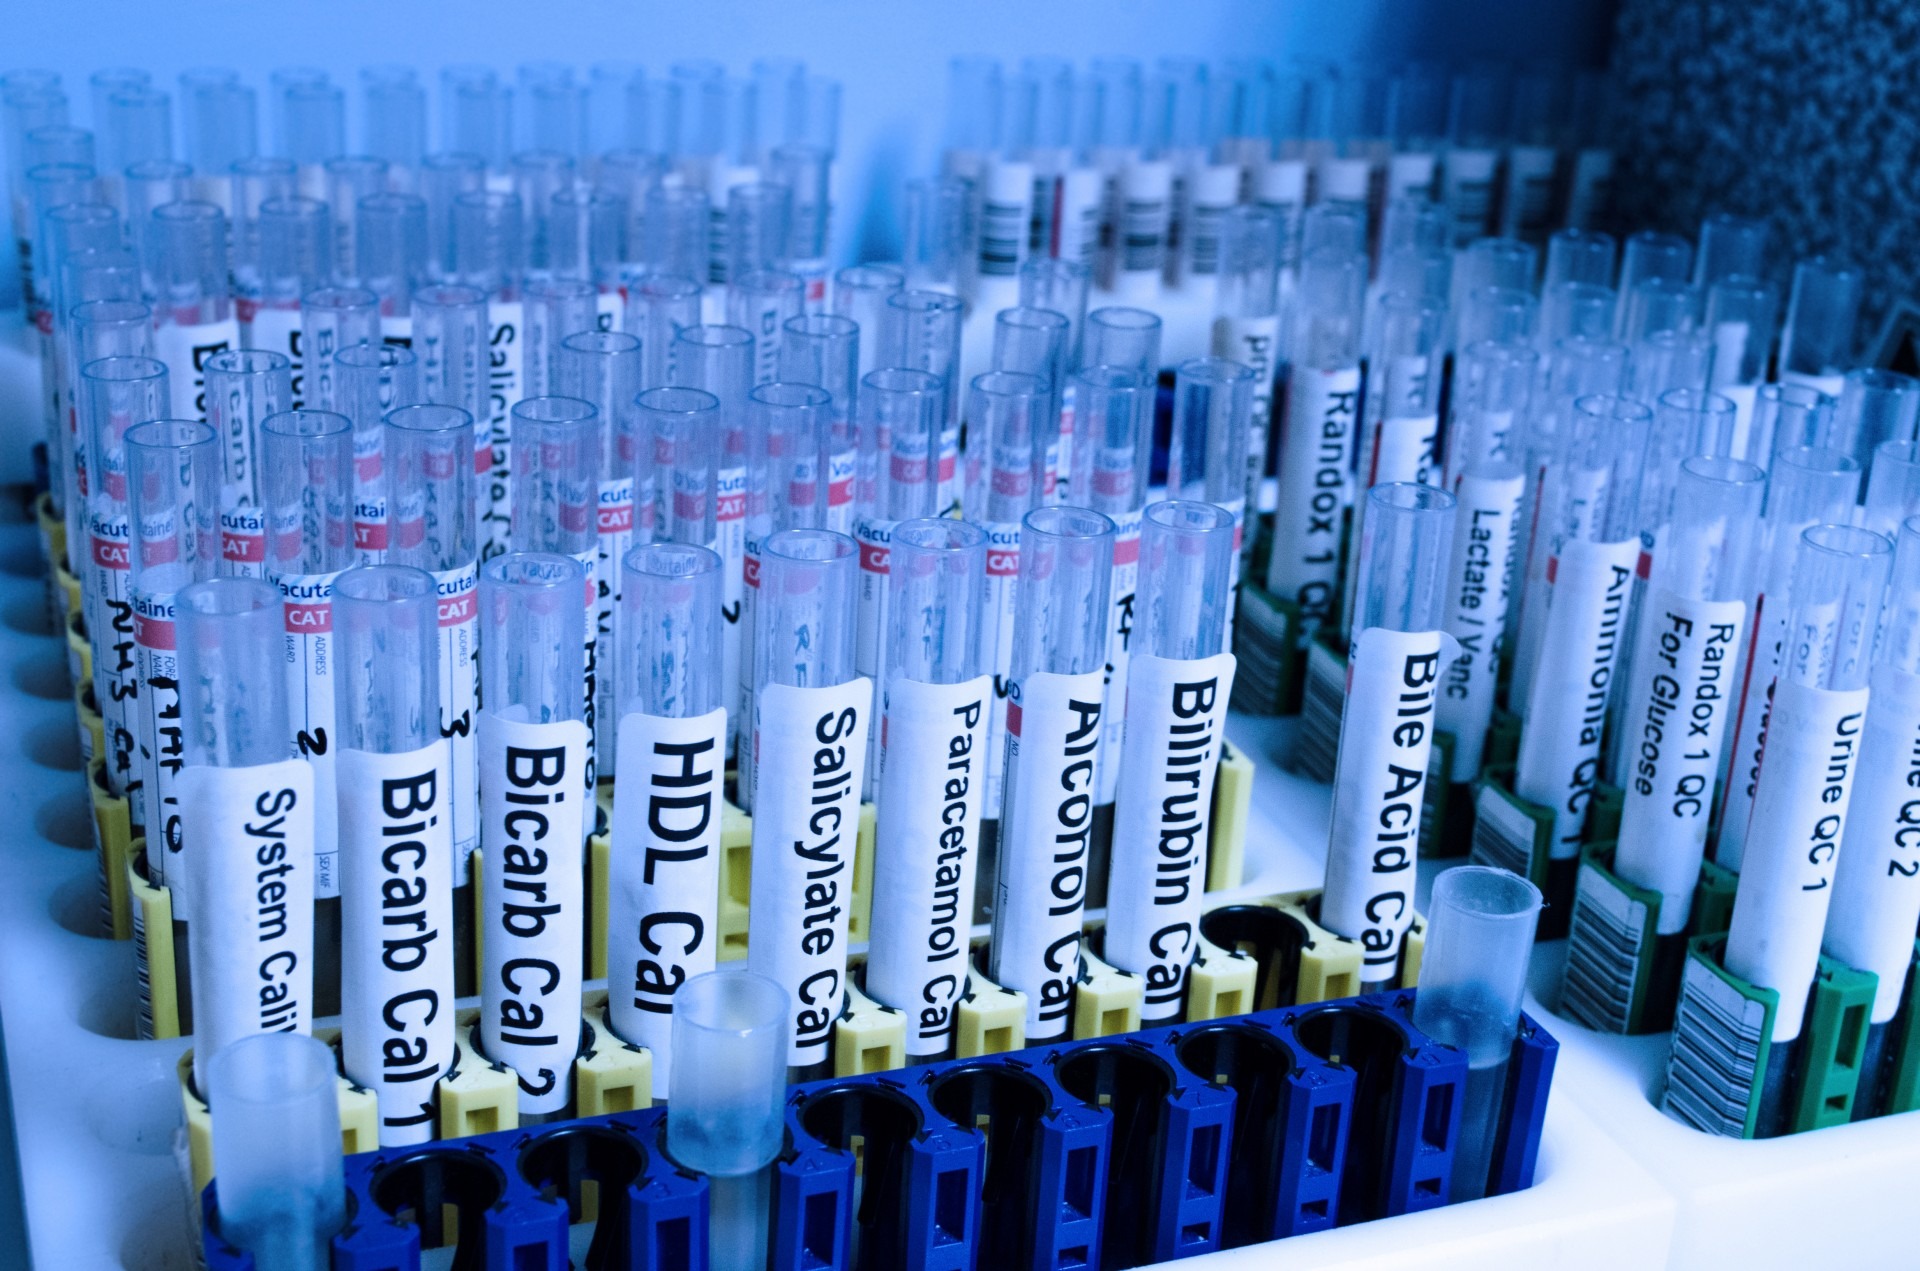
water, liquid, tube, glass, color, biology, drink, blue, medicine, health, energy, research, product, laboratory, drops, pharmacy, drug, test, glassware, experiment, chemical, stick, lab, medical, chemistry, analysis, pharmaceutical, microbiology, clinical, test tube, pharmacology